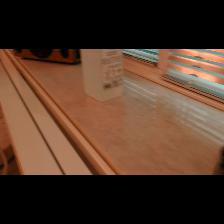
Label: NonHuman